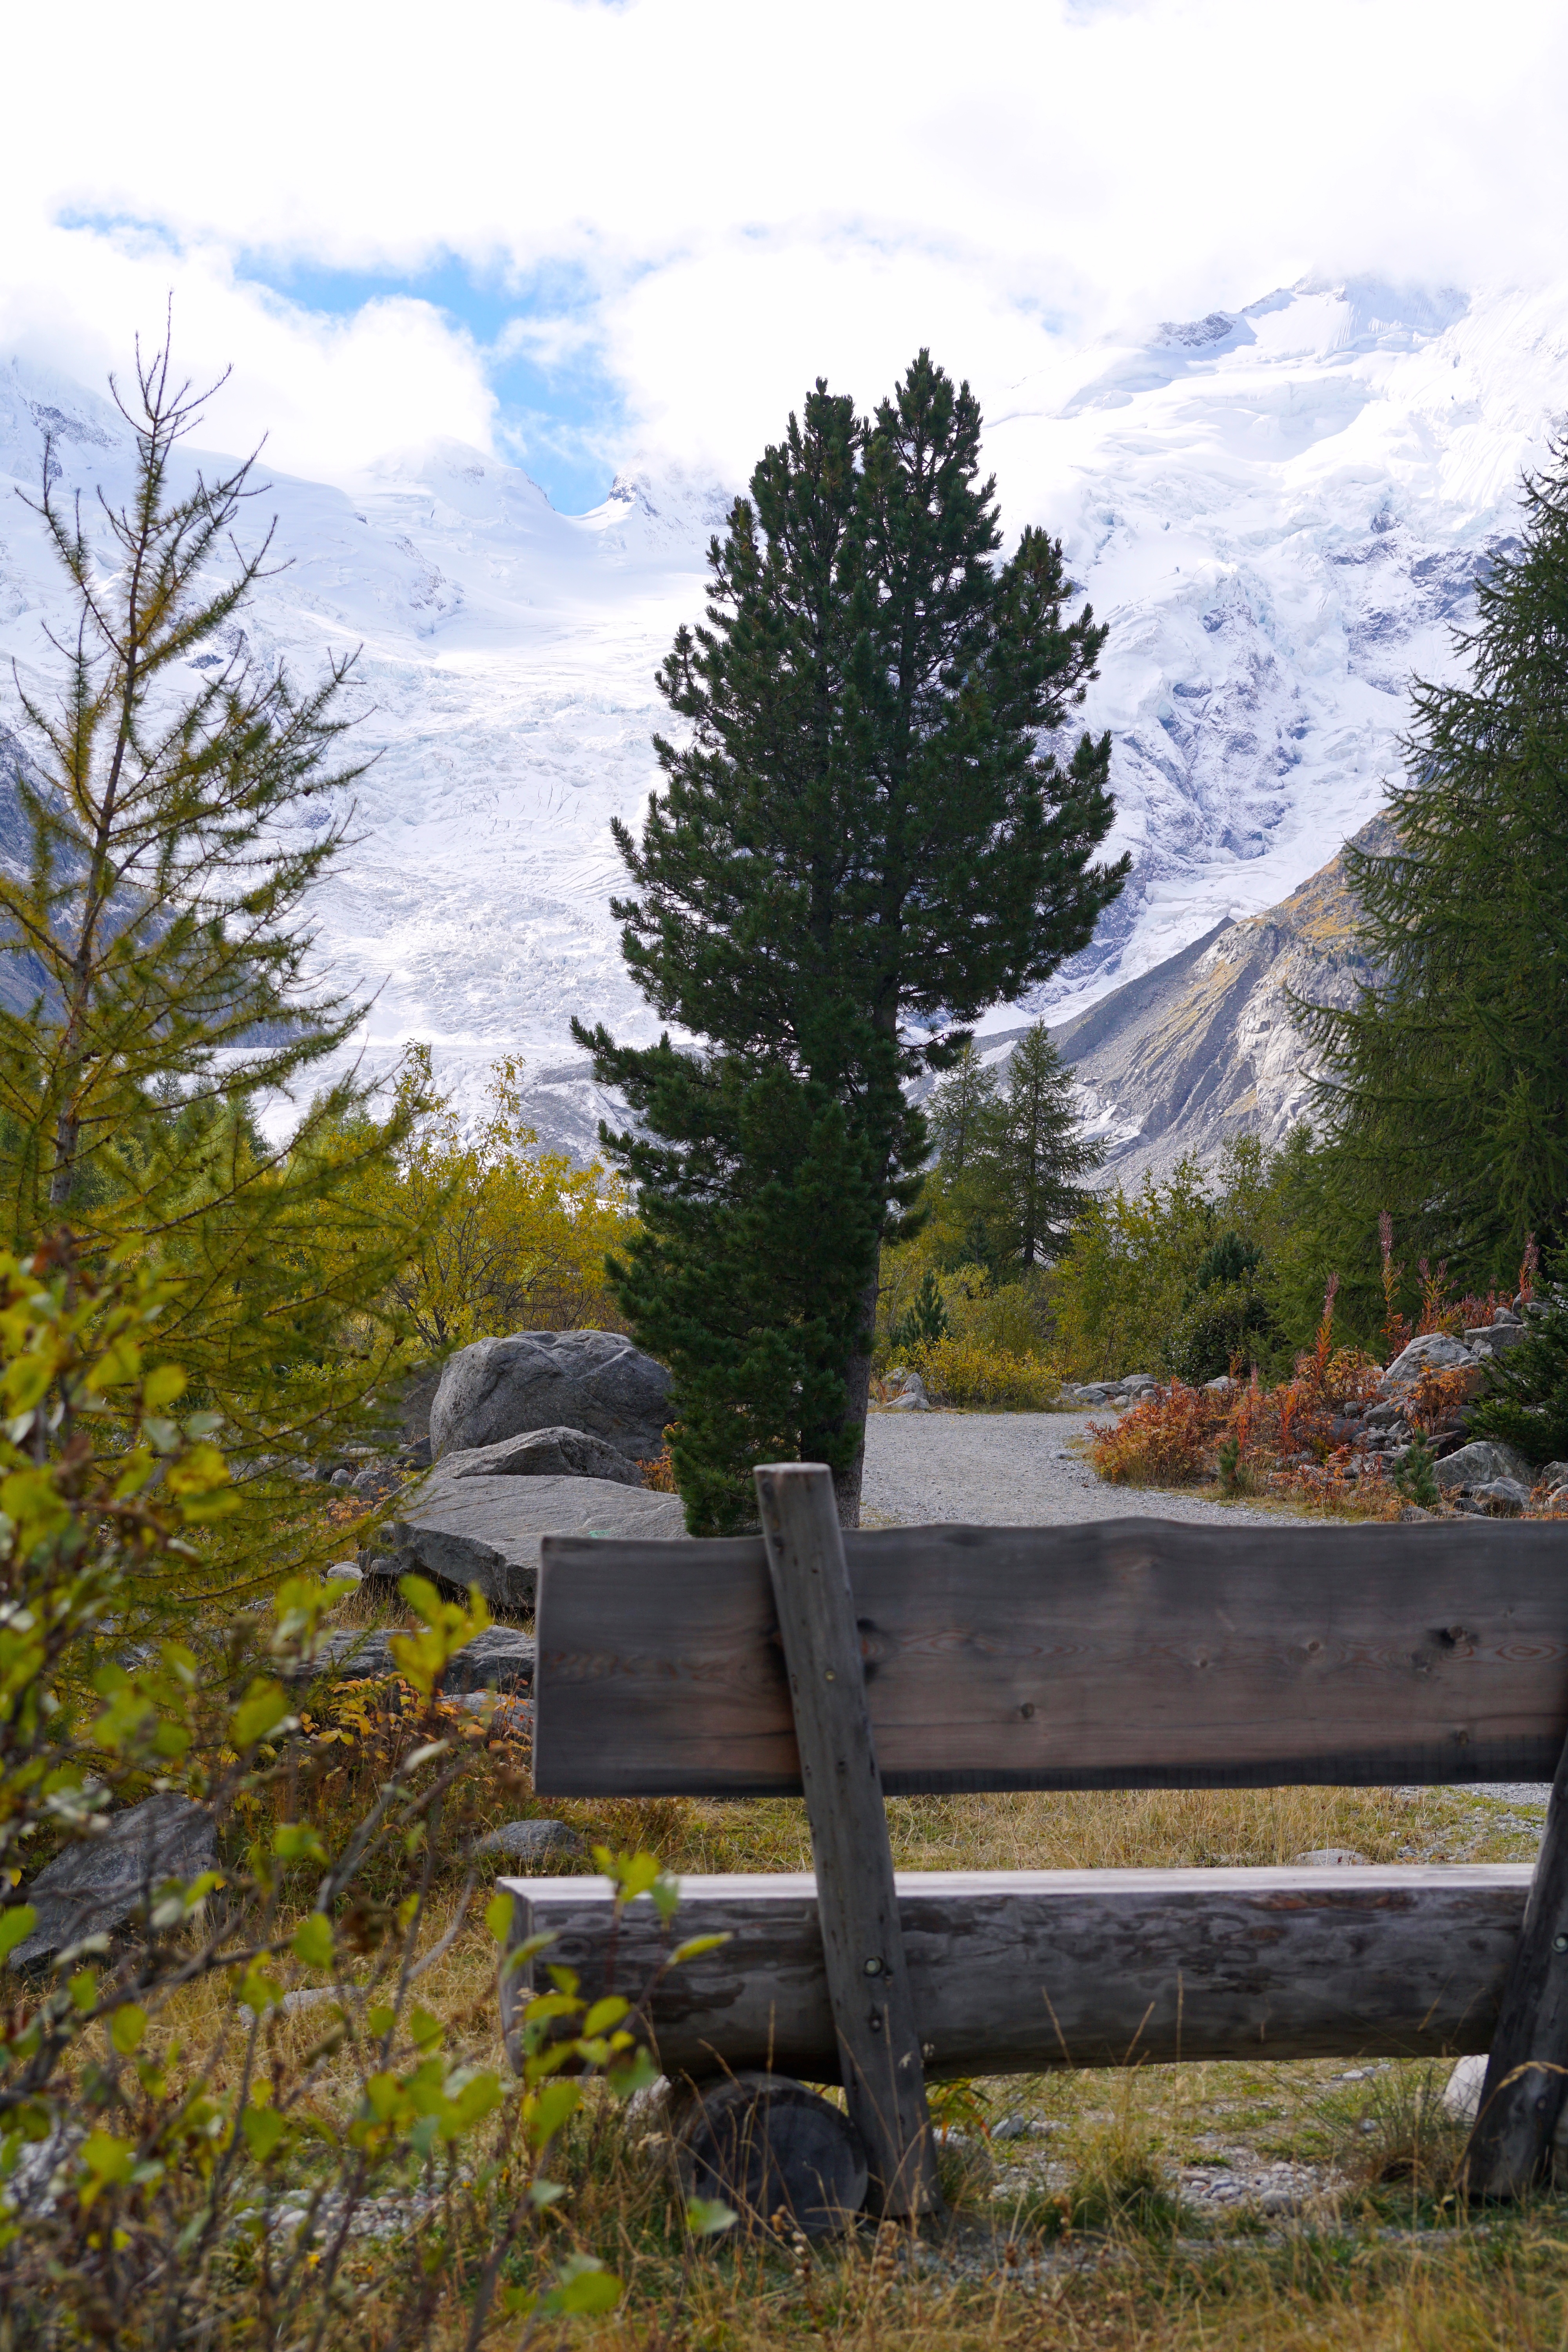
landscape, tree, nature, wilderness, mountain, plant, sky, wood, hiking, trail, bench, leaf, flower, seat, lake, view, panorama, relax, hike, glacier, autumn, park, alpine, rest, garden, season, summit, sit, wooden bench, clouds, bank, mountains, vision, outlook, break, woodland, mood, idyll, enjoy, resting place, rural area, nature reserve, woody plant